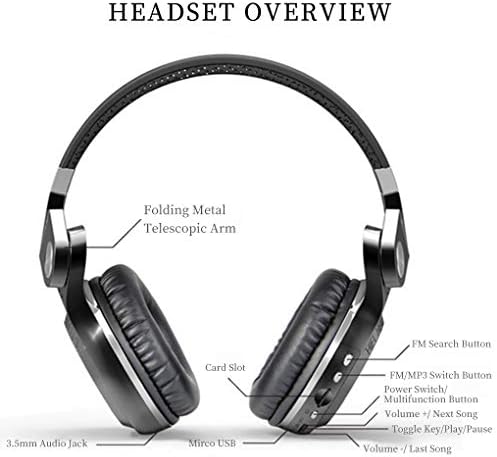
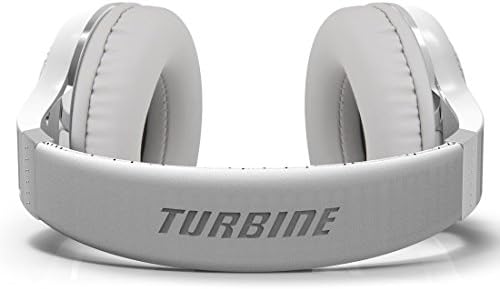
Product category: headphones
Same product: no